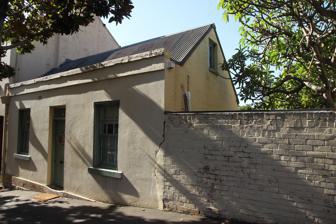
Building: 90-92 Windmill Street, Millers Point
Country: Australia
Year built: 1901
Historic site in New South Wales, Australia 90–92 Windmill Street, Millers Point 92 Windmill Street, pictured in 2019. Location 90–92 Windmill Street, Millers Point , City of Sydney , New South Wales , Australia Coordinates 33°51′27″S 151°12′21″E / 33.8575°S 151.2059°E / -33.8575; 151.2059 Built c. 1850 s Architectural style(s) Colonial Georgian New South Wales Heritage Register Official name Building Type State heritage (built) Designated 2 April 1999 Reference no. 847 / 849 Type Historic site Location of 90–92 Windmill Street, Millers Point in Sydney Show map of Sydney 90-92 Windmill Street, Millers Point (Australia) Show map of Australia 90–92 Windmill Street, Millers Point is a heritage-listed historic site located at 90–92 Windmill Street, in the inner city Sydney suburb of Millers Point in the City of Sydney local government area of New South Wales , Australia. It was added to the New South Wales State Heritage Register on 2 April 1999. History A group of six Colonial Georgian style buildings built in the 1850s of stuccoed brick with twelve pane shuttered windows, pitched slate roofs behind parapets and all two bays wide except the cottage, which is three bays. The site was granted to William Davis as Allotment 2, Section 90 on 31 December 1834. Description 90 Windmill Street, pictured in 2019. Located within the Millers Point historic district. A flush fronted house built on the street alignment and has a dentilled brick parapet like No. 82. Unfortunately the front door has been replaced. Condition A fine early Millers Point group of dwellings with shop that remain little changed externally and which serve to create a fine 19th century stepped streetscape. No. 90 Windmill Street is a two-storey terrace house with basements that is largely intact and pre-dates 1862. No. 92 Windmill Street is a single-storey brick house that is terraced into the hillslope of a similar age. Modifications and dates External joinery replaced in a traditional style. Facade re-rendered and painted. The front door has been replaced. In process of sale to private purchaser. Heritage listing As at 23 November 2000, 90–92 Windmill Street is part of the Millers Point Conservation Area , an intact residential and maritime precinct. It contains residential buildings and civic spaces dating from the 1830s and is an important example of 19th century adaptation of the landscape. Of environmental significance for its contribution to an architecturally diverse and historically important residential streetscape. Of historical significance as physical evidence of the development of the area with a diverse range of terrace style housing in the mid-late 19th century. 90–92 Windmill Street, Millers Point was listed on the New South Wales State Heritage Register on 2 April 1999 having satisfied the following criteria. The place is important in demonstrating the course, or pattern, of cultural or natural history in New South Wales. Of historical significance as physical evidence of the development of the area with a diverse range of terrace style housing in the mid-late 19th century. The place is important in demonstrating aesthetic characteristics and/or a high degree of creative or technical achievement in New South Wales. Of environmental significance for its contribution to an architecturally diverse and historically important residential streetscape. Further research required. The place has a strong or special association with a particular community or cultural group in New South Wales for social, cultural or spiritual reasons. Further research required. The place has potential to yield information that will contribute to an understanding of the cultural or natural history of New South Wales. Further research required. See also Architecture portal Australian residential architectural styles 86-88 Windmill Street References